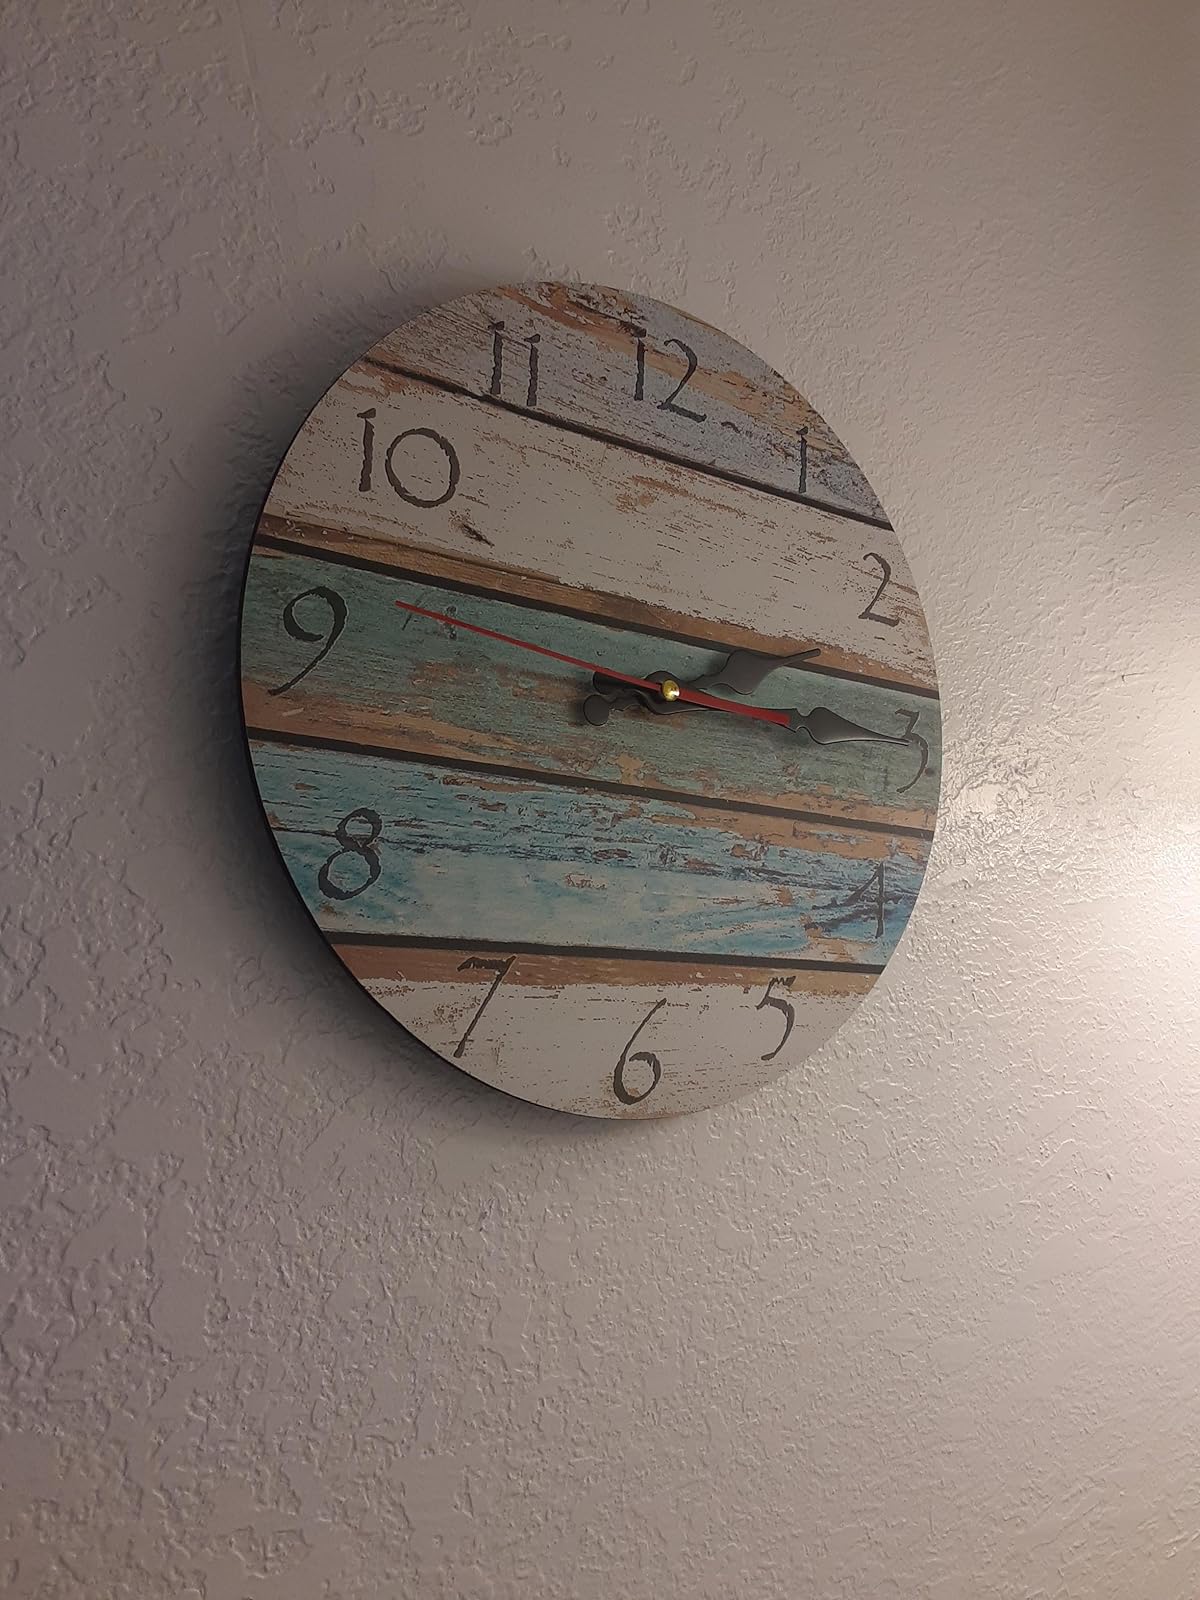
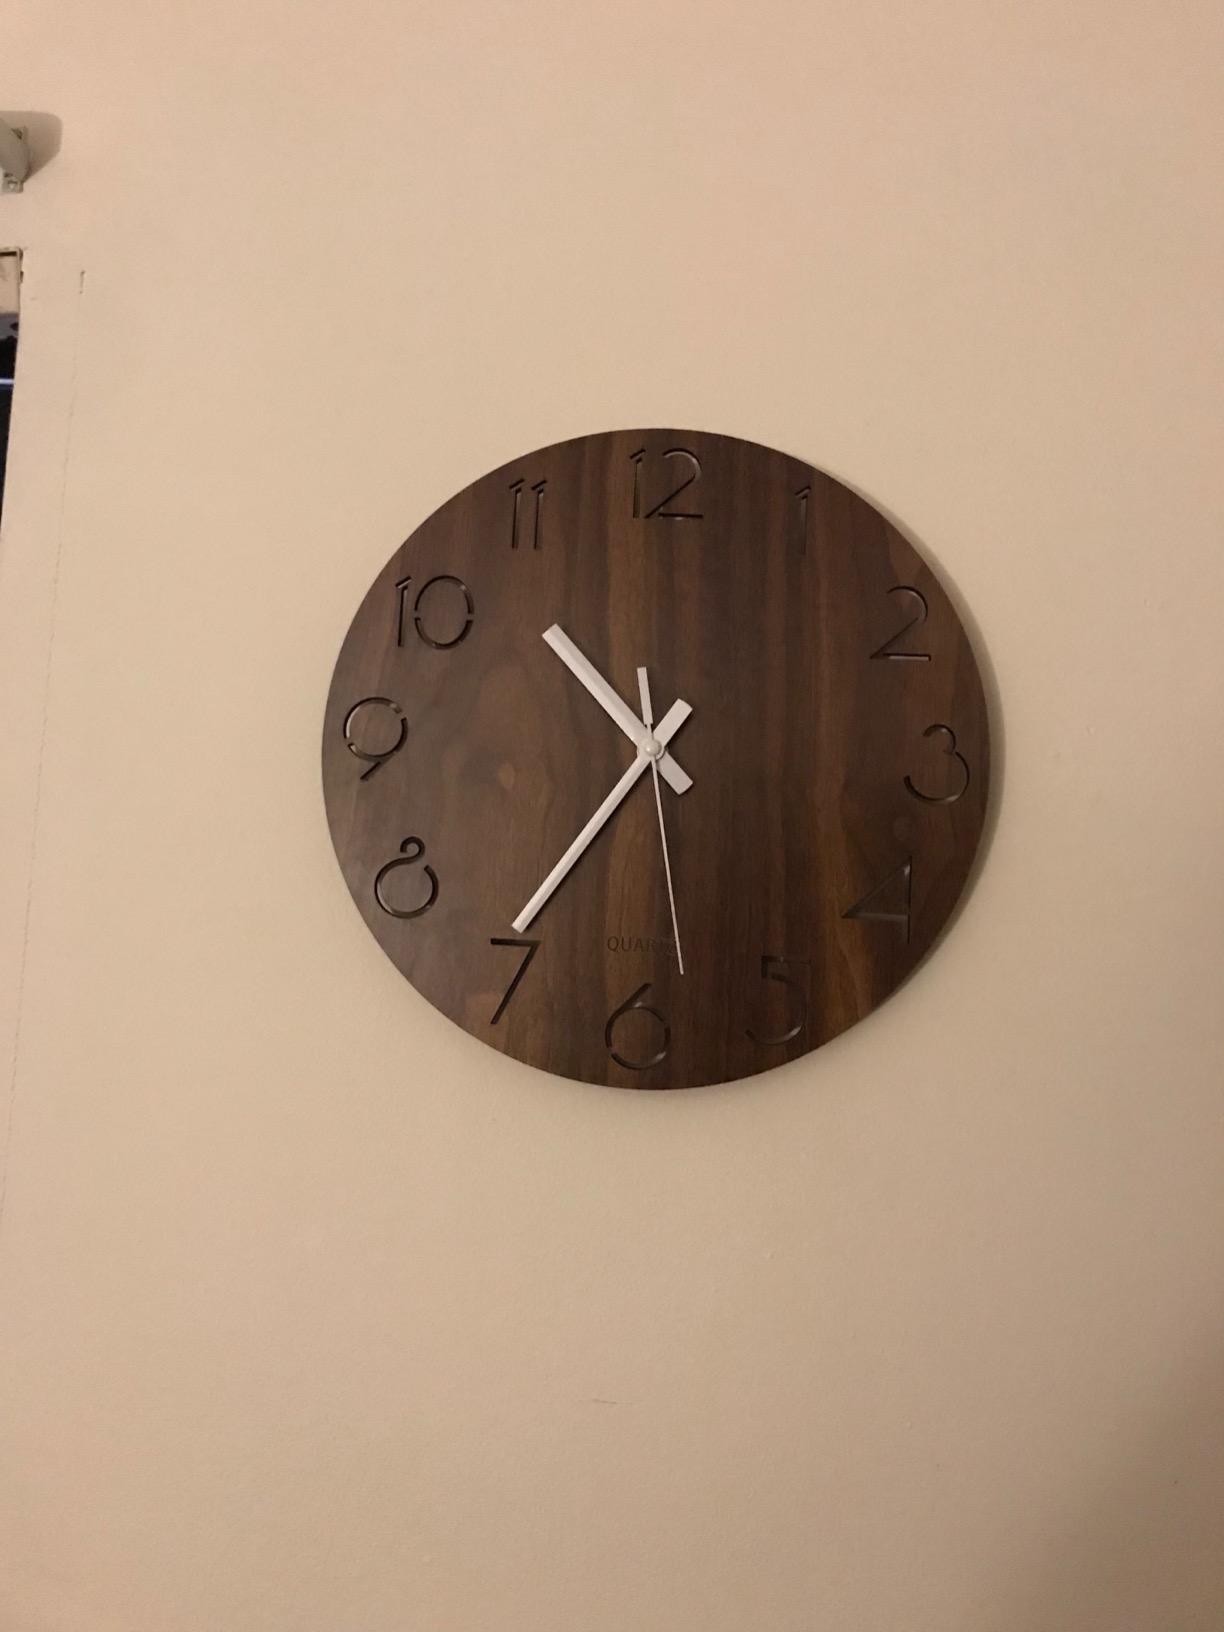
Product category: clock
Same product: no